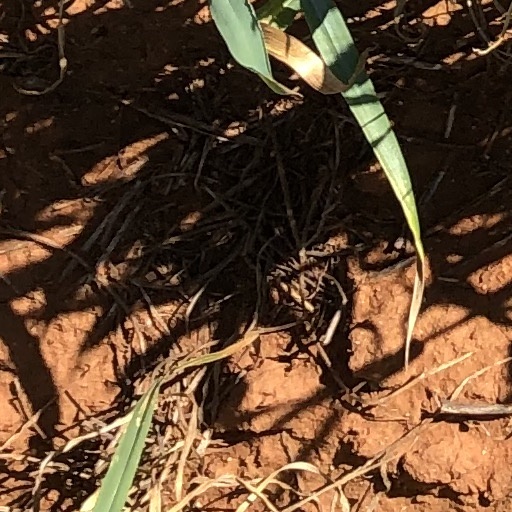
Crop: wheat